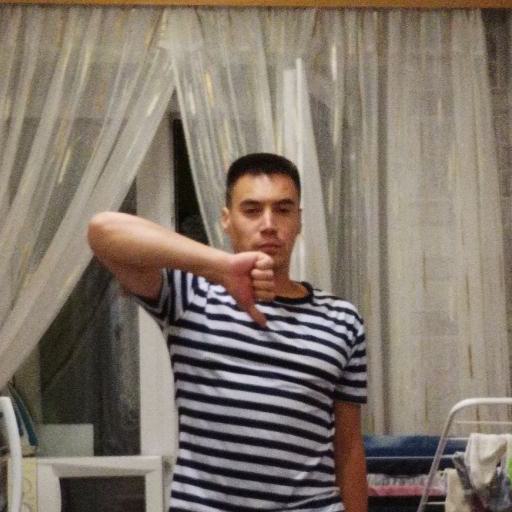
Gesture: dislike